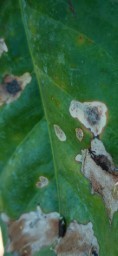
Label: Miner